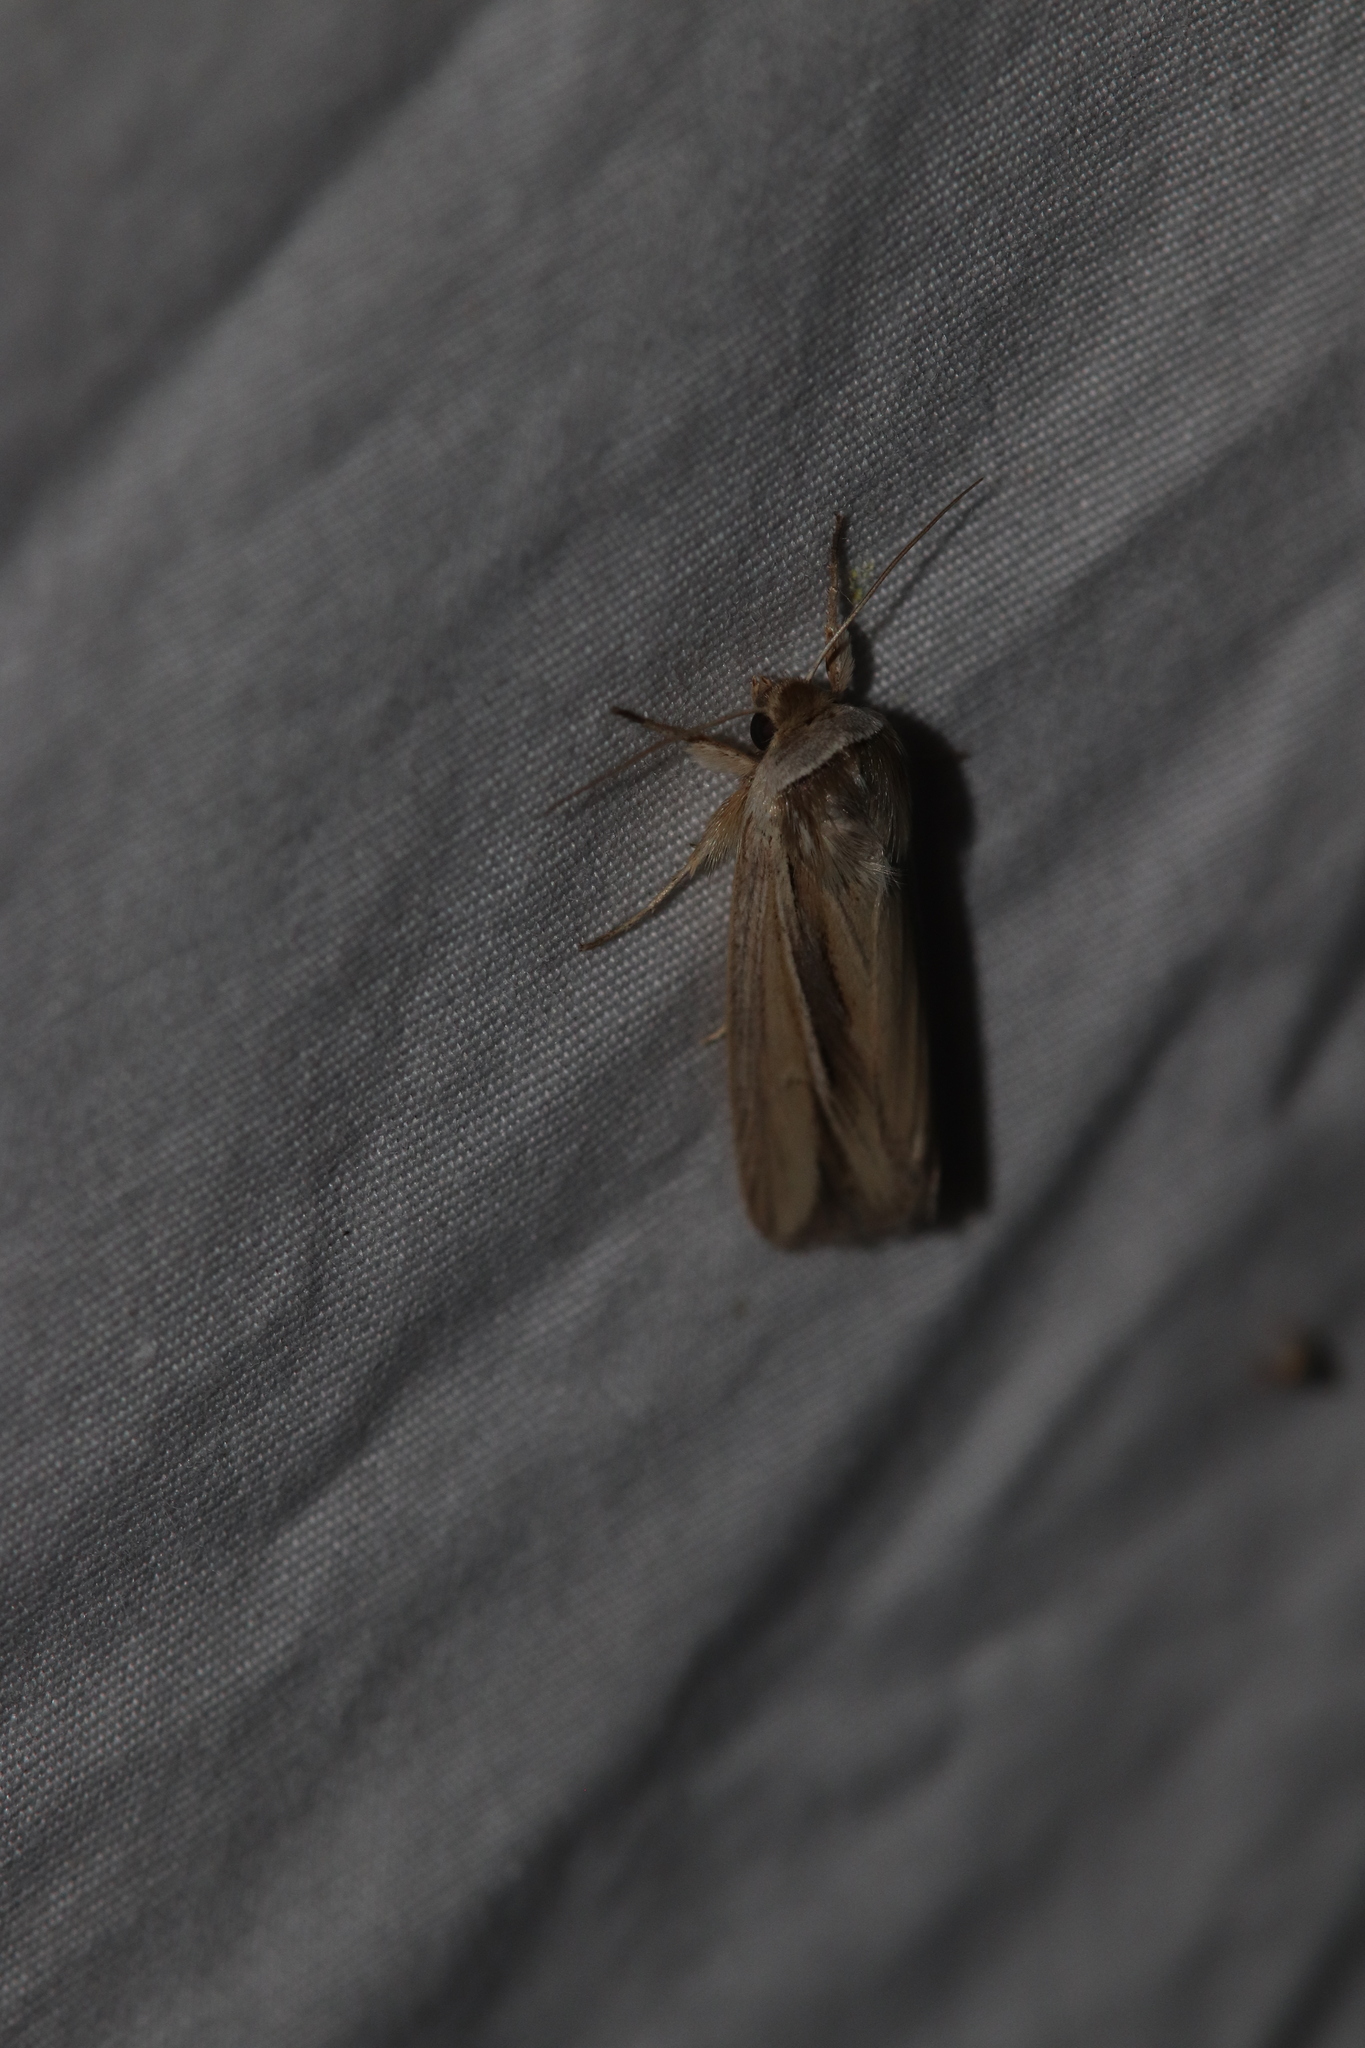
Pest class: wheathead_armyworm_Dargida_diffusa